Snapping hip syndrome

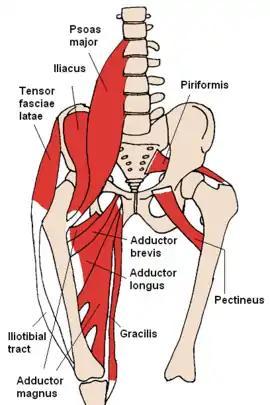
Anterior hip muscles

Snapping hip syndrome, also referred to as dancer's hip, is a medical condition characterized by a snapping sensation felt when the hip is flexed and extended. This may be accompanied by a snapping or popping noise and pain or discomfort. Pain often decreases with rest and diminished activity. Snapping hip syndrome is commonly classified by the location of the snapping as either extra- articular or intra-articular.